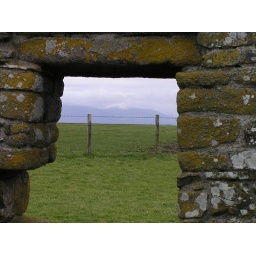
of St. John's Point Church ruins ...the stones from the church were carried from those mountains in the background to build the church